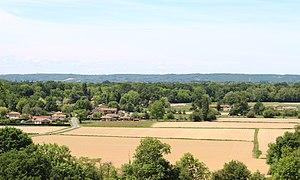
Escondeaux (Hautes-Pyrénées)
Escondeaux est une commune française située dans le département des Hautes-Pyrénées, en région Occitanie.